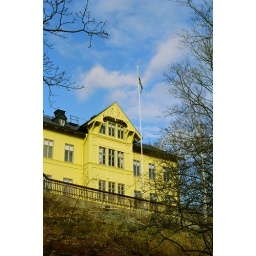
Yellow building in the forest